Marco Fossati

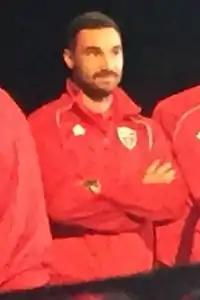
Fossati in 2019

Marco Ezio Fossati (born 5 October 1992) is an Italian professional footballer who plays as a midfielder for club Trento.